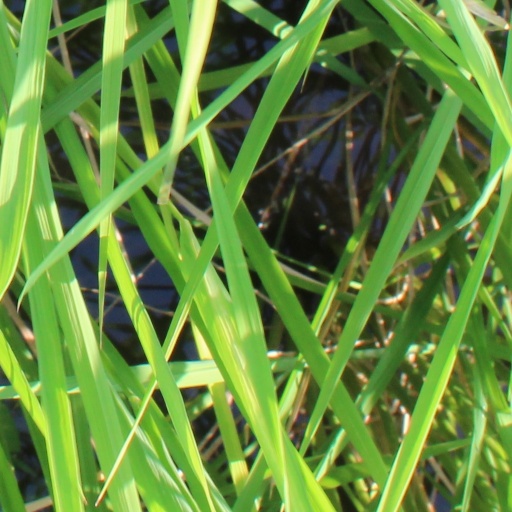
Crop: rice